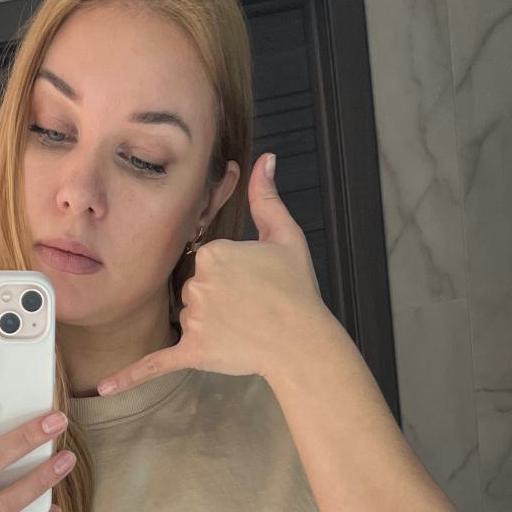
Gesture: call